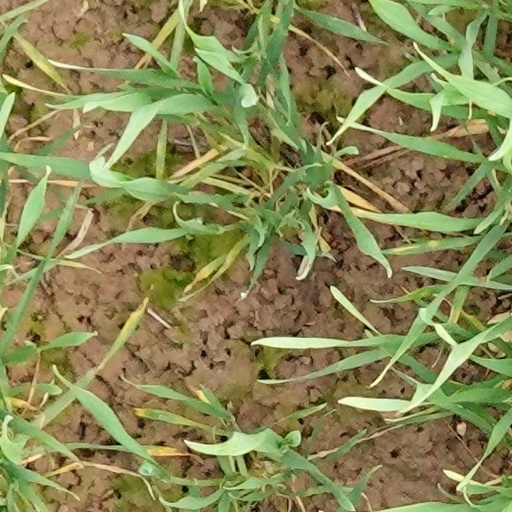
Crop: wheat